Aus-Air

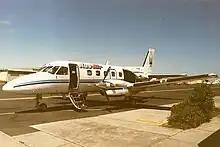
An Aus-Air Embraer EMB 110 Bandeirante at Moorabbin Airport in 1998

The privately owned Australian Air Charterers was established in 1956 and commenced scheduled services in November 1986 between Essendon Airport, Melbourne and Smithton Airport, Tasmania. The company moved its scheduled operations to its home base at Moorabbin Airport in July 1987. The Aus-Air website (in December 2008 still accessible) stated that in the latter-1990s it had 50 employees. The company encountered financial difficulties and in 1999 was placed in Administration - a legal term in Australian Law not unlike Chapter 11 Bankruptcy in the USA. The company and its assets were offered for sale however no buyer was found and Aus-Air ceased scheduled operations on 4 July 1999. The Aus-Air fleet of aircraft was subsequently purchased by Bankstown-based Airtex Aviation. As of December 2008 Aus-Air still operated three single-engined aircraft on a charter Air Operator Certificate.